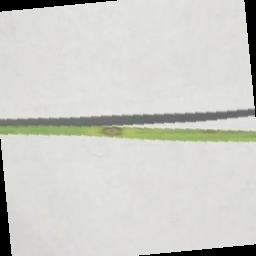
Label: Rice___Leaf_Blast